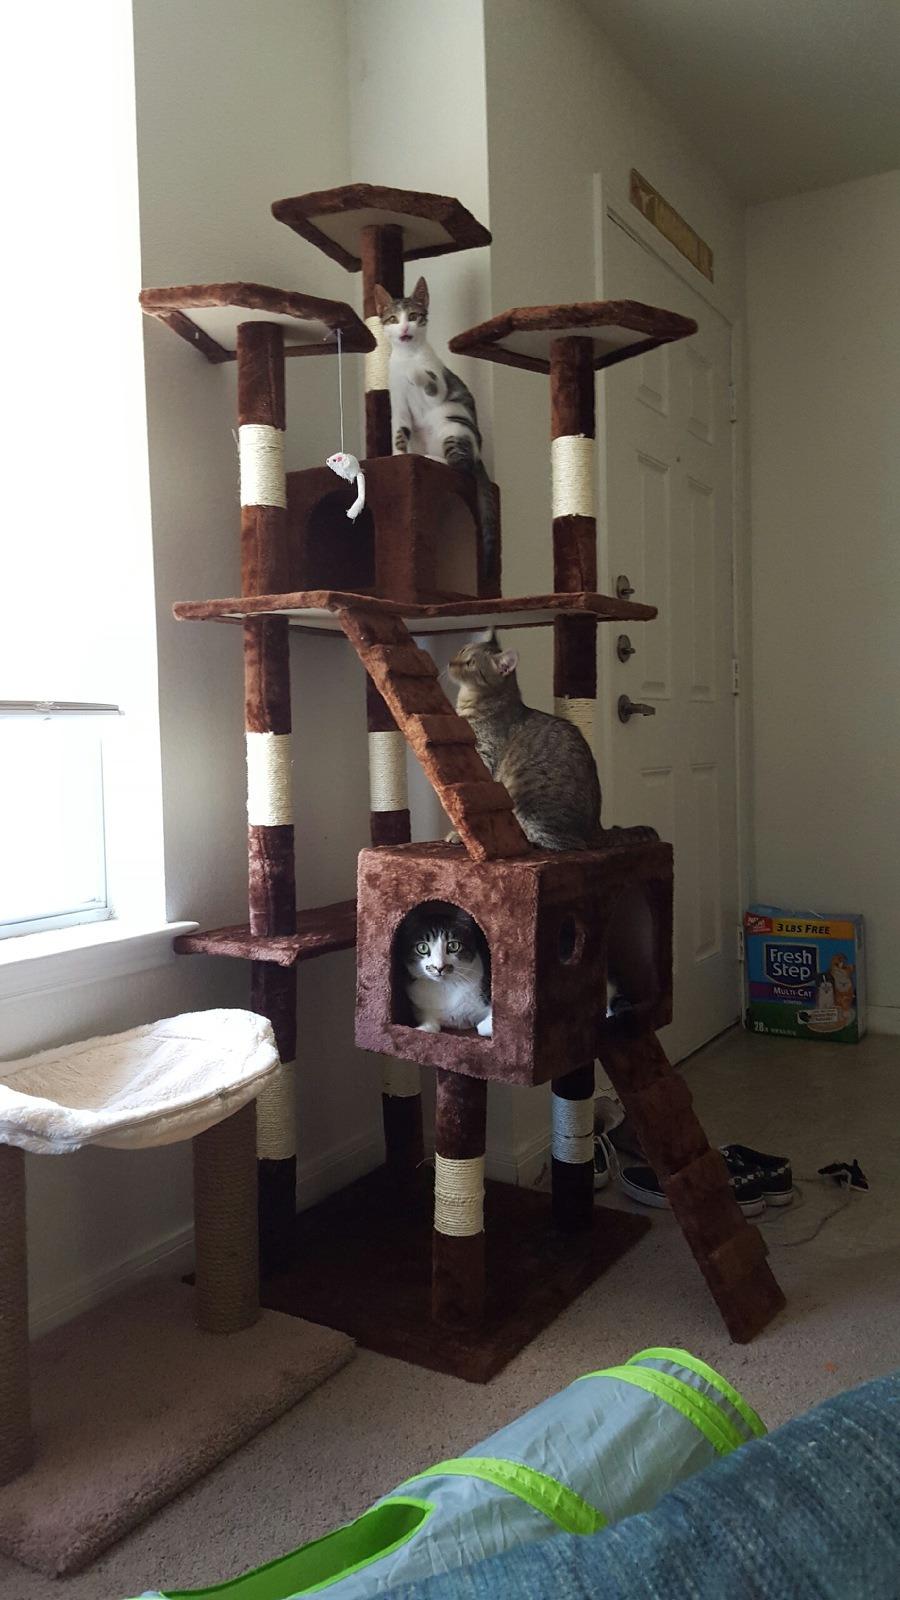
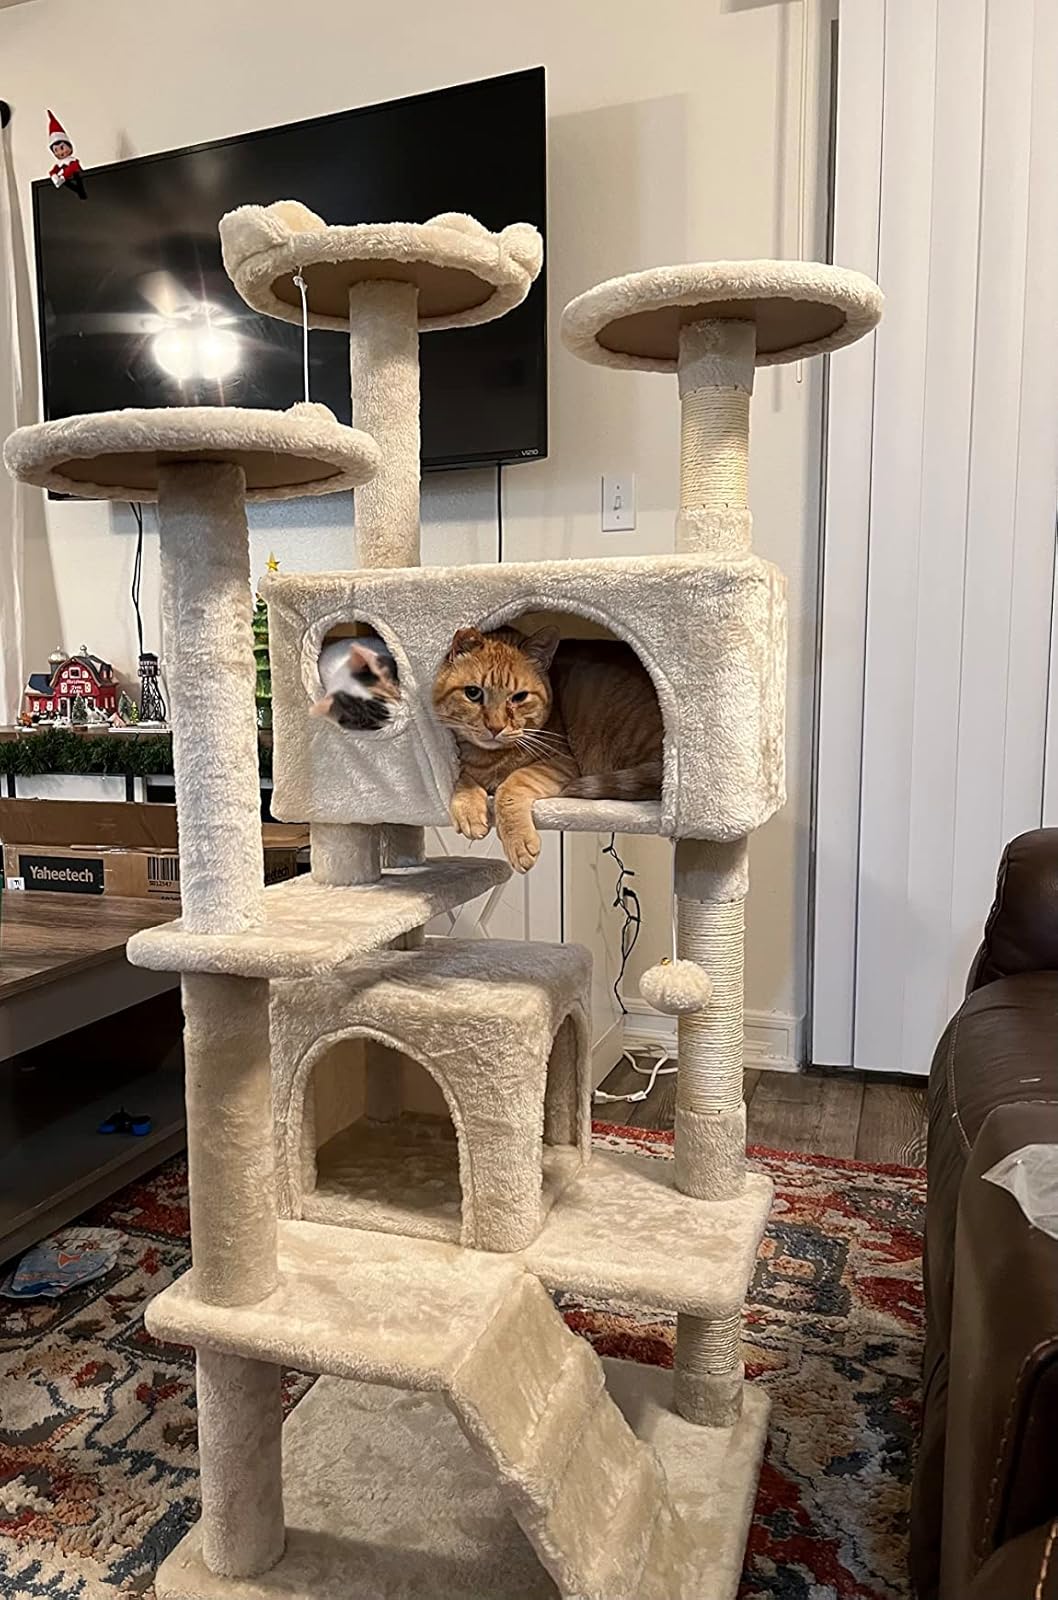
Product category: items_cat tree
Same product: no